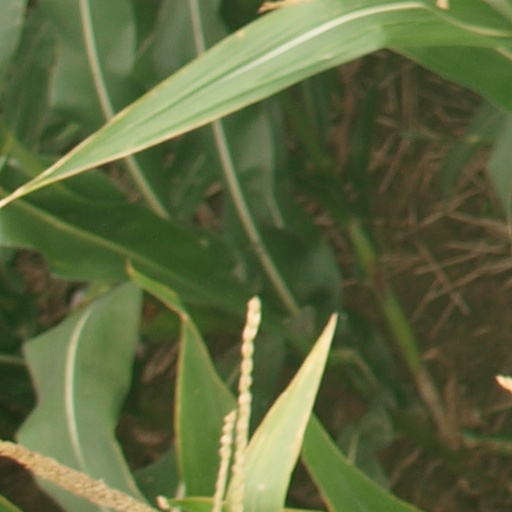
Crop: maize; corn